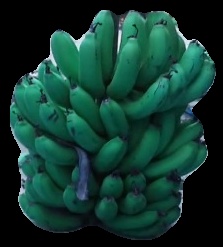
Variety: pachbale
Grade: grade2